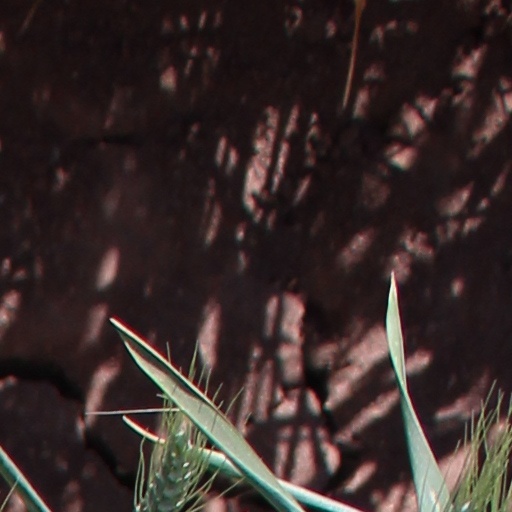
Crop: wheat